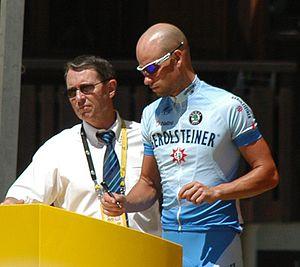
Stefan Schumacher, né le 21 juillet 1981 à Ostfildern, est un coureur cycliste et triathlète allemand. Il fait ses débuts professionnels en 2002 au sein de l'équipe allemande Deutsche Telekom et court entre 2006 et 2008 dans la formation Gerolsteiner. Révélé au plus haut niveau en 2006 par ses victoires sur le Tour de Pologne et l'Eneco Tour, il a ensuite remporté l'Amstel Gold Race 2007 et les deux étapes contre-la-montre du Tour de France 2008, avant qu'un contrôle anti-dopage positif dont il a été l'objet ne soit révélé en octobre. Il fait son retour en 2011 après avoir purgé sa suspension pour dopage en s'engageant avec l'équipe Miche-Guerciotti, puis Christina Watches-Kuma de 2012 à 2014. En mars 2013, il avoue s'être dopé à l'EPO et autres substances pendant sa carrière et notamment entre 2006 et 2008. Il met un terme à sa carrière de coureur en 2017 et pratique ensuite le triathlon.